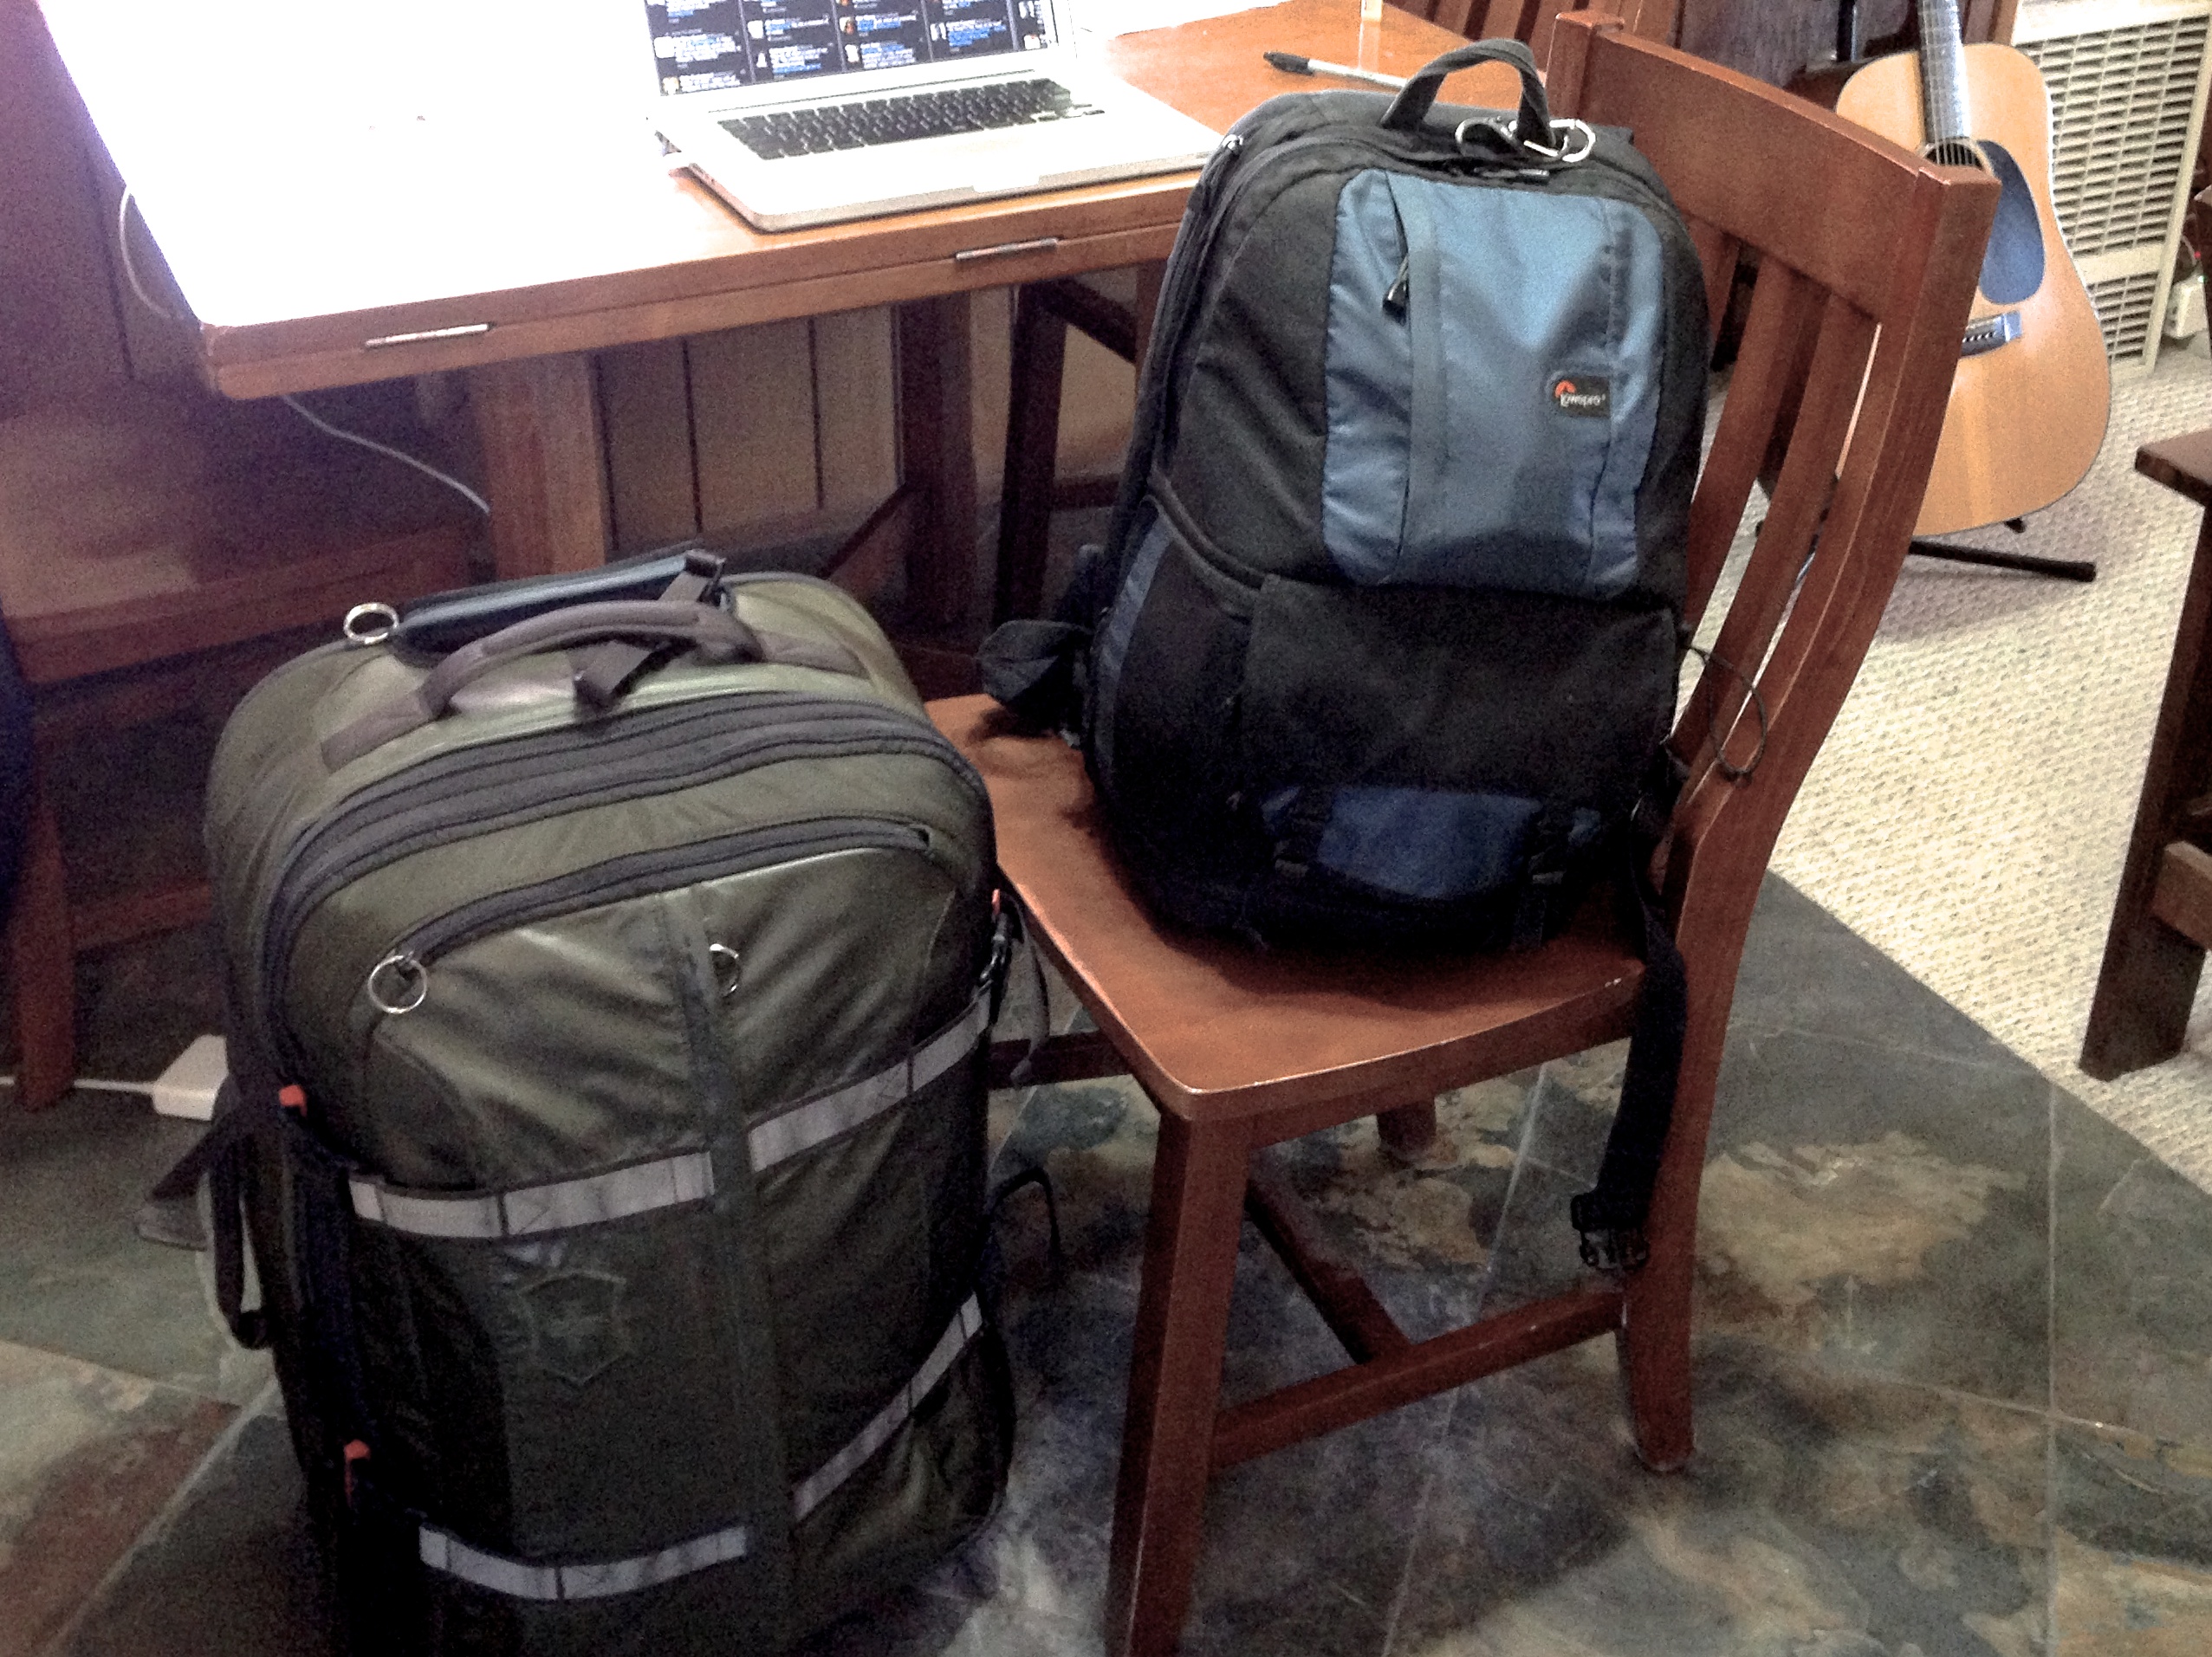
chair, furniture, product, car seat, baby carriage